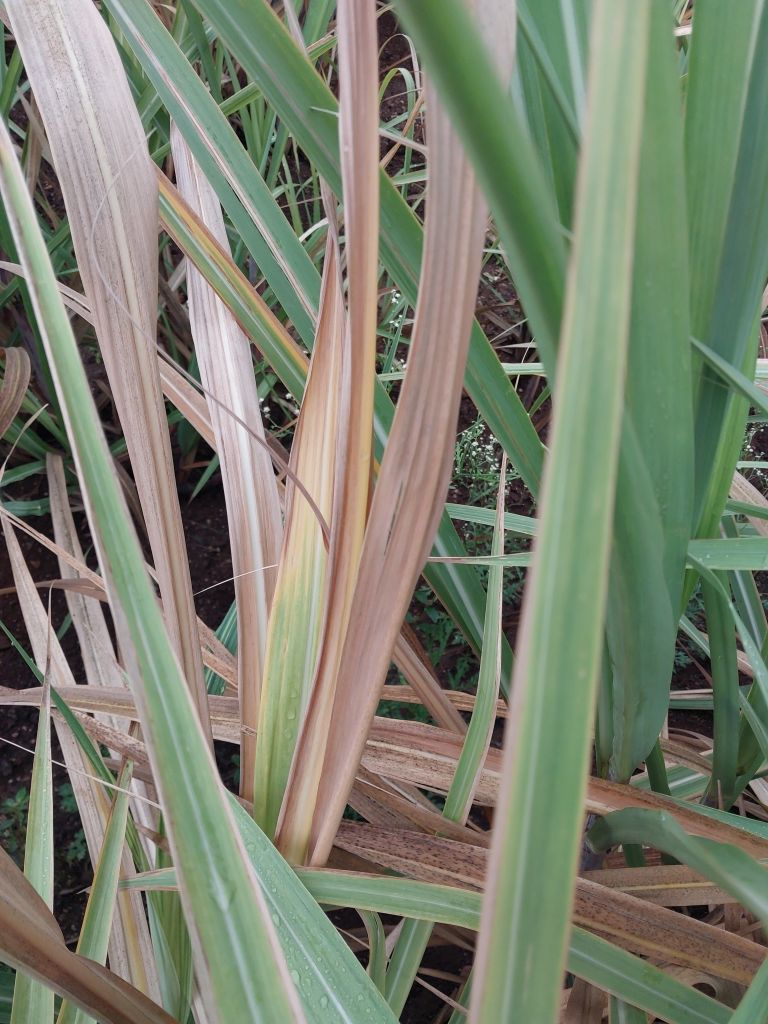
Label: Yellow Leaf